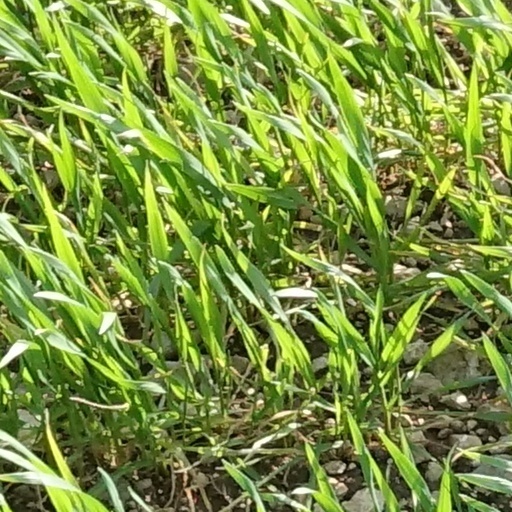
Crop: wheat